Robin Bonanno

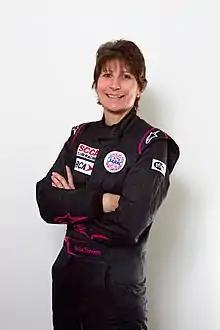
Robin Bonanno in 2009

Robin Bonanno (born August 4, 1962 in Nutley, New Jersey) is an American race car driver with extensive experience in a variety of Sports Car and Stock Car sanctioned racing events. Robin was born in New Jersey then later moved to Florida in 1998 where she met Amos Johnson who is a five-time winner of the Rolex 24 At Daytona. Johnson coached Bonanno through her early years behind the wheel, helping her to hone her racing skills.